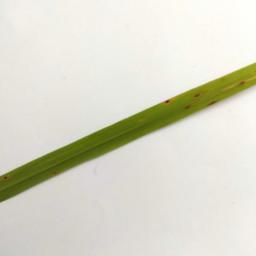
Label: Rice___Brown_Spot